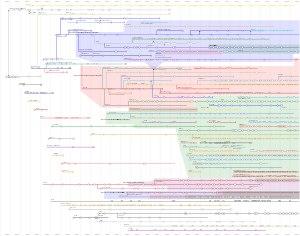
L’évolution de l'usage des navigateurs Web est l'évolution de l'usage du logiciel de navigation web que les internautes ont observée à travers le temps. Elle est souvent la conséquence d'une compétition entre les sociétés développant ces logiciels pour la domination du marché. Cette évolution a surtout été marquée par le combat entre Internet Explorer et Netscape Navigator à la fin des années 1990. Durant les années 2000, le combat marquant a été celui qui oppose Internet Explorer à Mozilla Firefox.
Suit une liste de navigateurs web.
Un navigateur web, navigateur Web, fureteur, est un logiciel conçu pour consulter et afficher le World Wide Web. Techniquement, c'est au minimum un client HTTP.